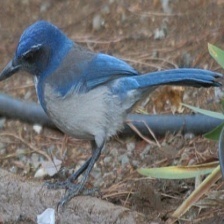
Species: CHARA DE COLLAR
Scientific name: CYANOLYCA ARMILLATA